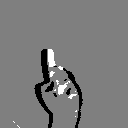
ASL letter: d